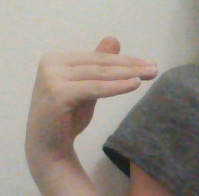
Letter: khaa